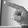
ASL letter: P